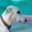
Label: dog